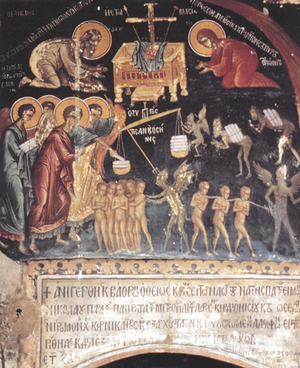
Théophane le Crétois dit aussi Théophane Strelídzas est un peintre d'icône grec orthodoxe de l'École crétoise.